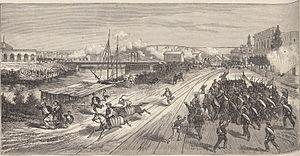
Combat du 20 juin. — Défense du pont de Barrancas par la garde nationale de Buénos-Ayres. (N.B.: la forme correcte est Barracas.)